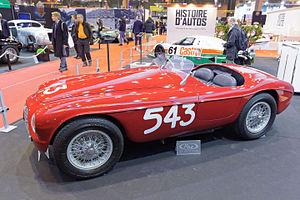
Une des voiture présentée lors du salon Rétromobile de Paris 2015